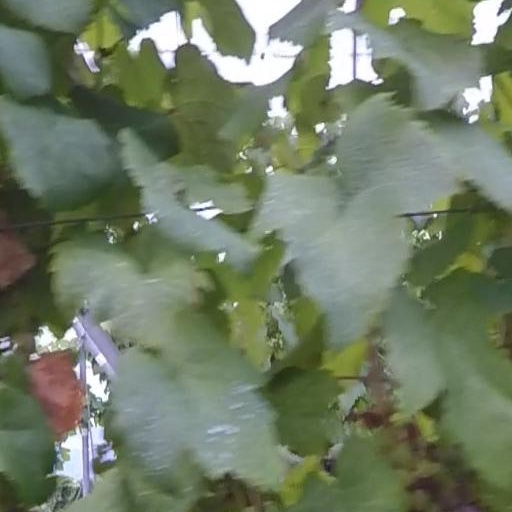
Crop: grape